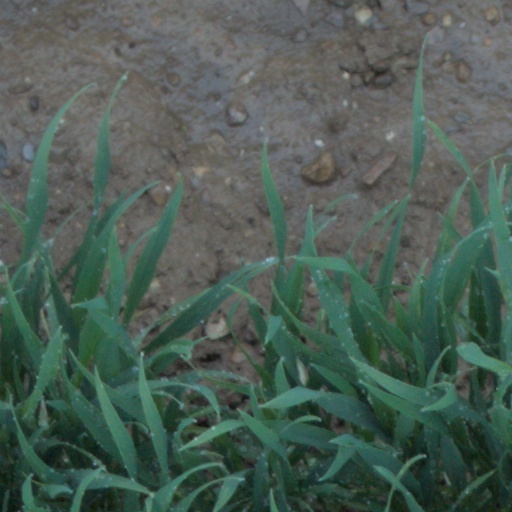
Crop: wheat